George D. Robinson

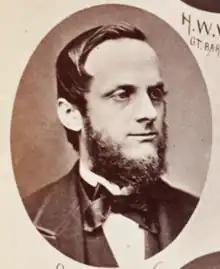
Robinson as a member of the Massachusetts House of Representatives

Although he had intended to study medicine, Robinson entered the teaching profession, serving as the principal of Chicopee High School in Chicopee, Massachusetts from 1856 to 1865. During this time, he engaged in some study of medicine. In 1865, he engaged in the study of law with his brother, and was admitted to the bar in 1866, opening a practice in Chicopee.